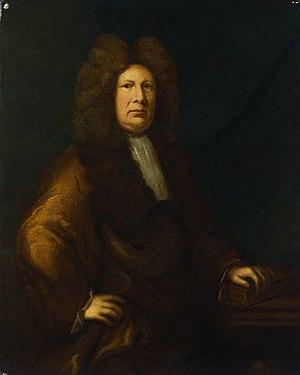
Sir Cyril Wyche PRS était un avocat et homme politique anglais.